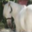
Label: horse